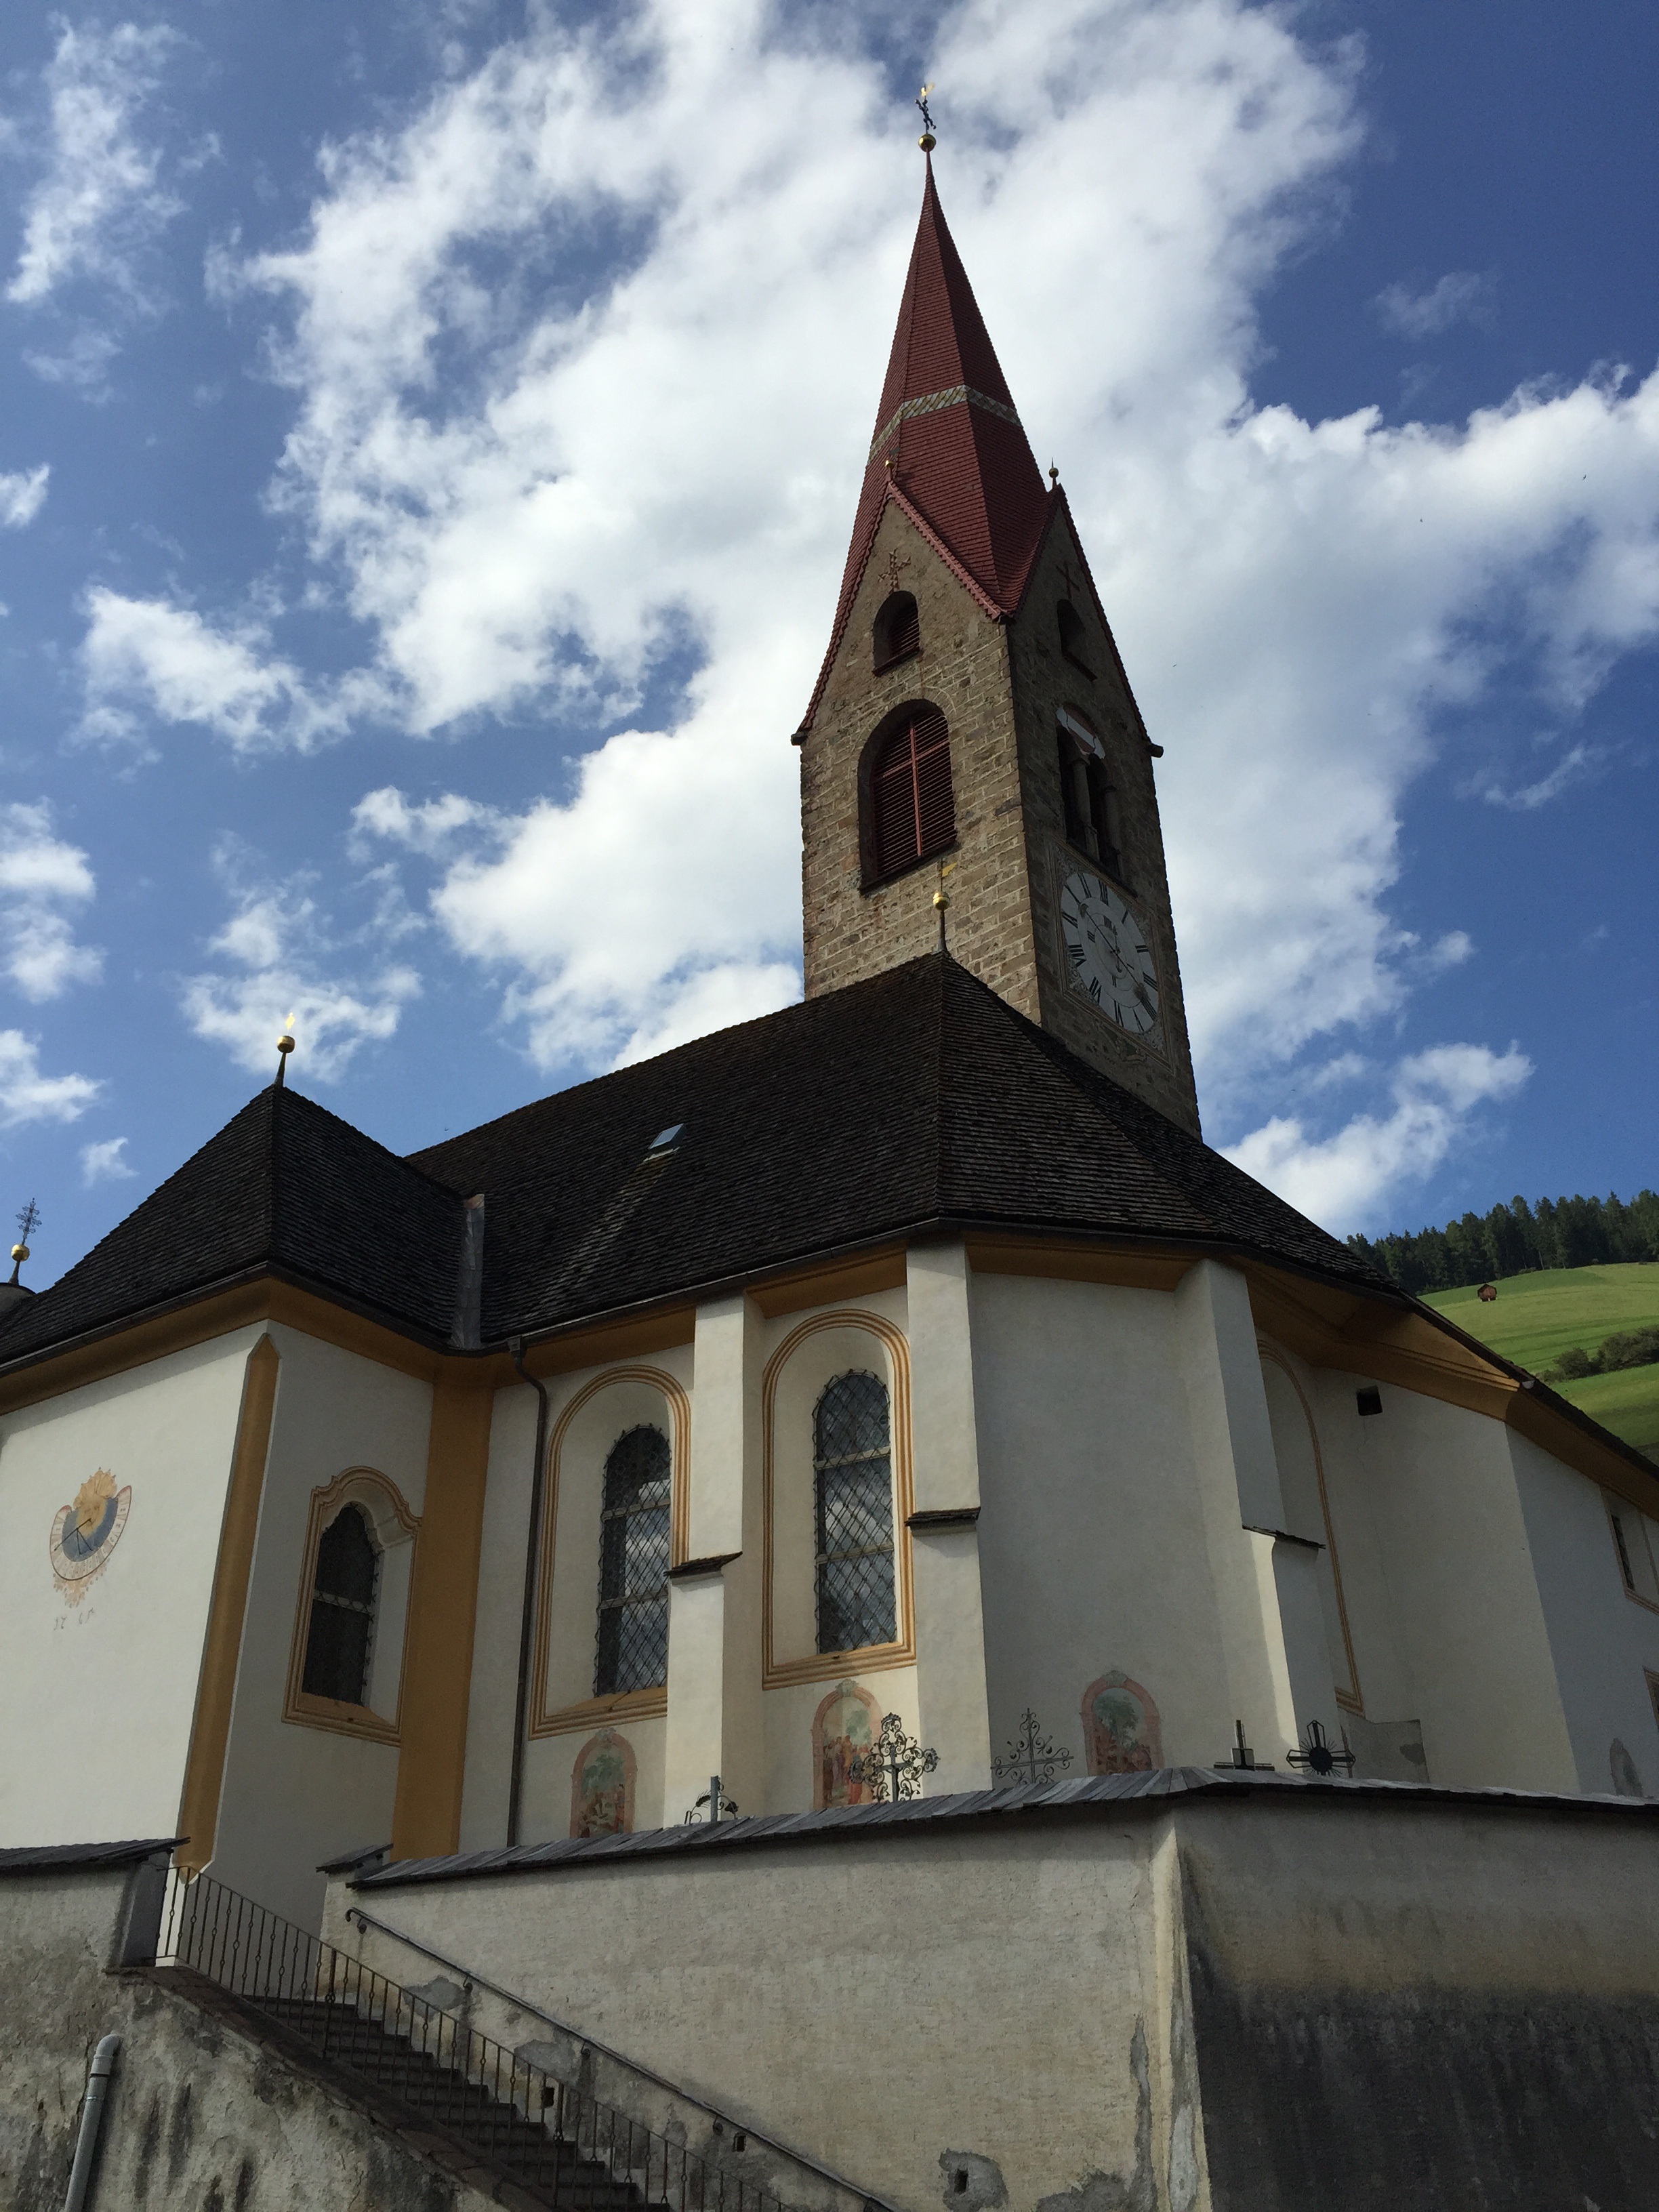
sky, house, town, building, village, tower, facade, church, chapel, place of worship, bell tower, spire, steeple, monastery, south tyrol, spanish missions in california